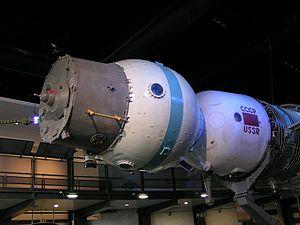
Soyouz désigne une famille de vaisseaux spatiaux habités soviétiques, puis russes après l'éclatement de l'URSS, conçue au début des années 1960. Le vaisseau Soyouz est, depuis 1967, le seul véhicule spatial mis en œuvre par l'astronautique russe pour placer en orbite des cosmonautes. Il permet de desservir l'orbite terrestre basse et assure la relève des équipages des stations spatiales : Saliout dans les années 1970, Mir dans les années 1990 et enfin la Station spatiale internationale depuis 1998. Après l'arrêt de la navette spatiale américaine en juillet 2011, Soyouz était devenu le seul vaisseau capable d'assurer la relève de l'équipage permanent de la station spatiale internationale jusqu'au lancement réussi en mai 2020 par la société privée SpaceX de la capsule Crew Dragon par un lanceur Falcon 9.